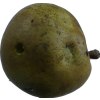
Label: pear